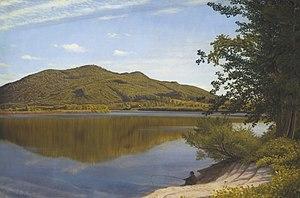
Le mont Tom est, avec 366 mètres d'altitude, le point culminant de la Mount Tom Range, un chaînon situé dans la vallée du Connecticut, au Massachusetts, et faisant partie de Metacomet Ridge. Le sommet s'élève abruptement sur 340 mètres de haut, au sud du chaînon, et offre des vues plongeantes sur les paysages alentour. Il s'agit du plus haut sommet composé de roches magmatiques de Metacomet Ridge. Il est situé sur le territoire des villes d'Easthampton et Holyoke.
Thomas Charles Farrer, né le 16 décembre 1838 à Londres et mort le 16 juin 1891 dans la même ville, est un peintre britannique et américain, connu comme peintre paysagiste et associé au mouvement du préraphaélisme.